Henry St Clair Wilkins

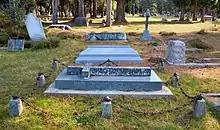
The grave of Henry Saint Clair Wilkins in Brookwood Cemetery

He died suddenly on 15 December 1896 at his residence at Queen's Gate, South Kensington. Wilkins was married in 1856 to Violet, daughter of Colonel Colin Campbell McIntyre, C.B., of the 78th Highlanders. He is buried with his wife in Brookwood Cemetery in Surrey.